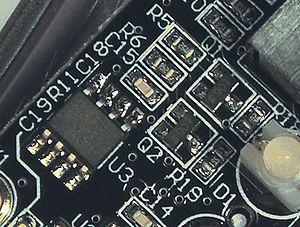
Un circuit électronique est un ensemble de composants électroniques interconnectés souvent à l'aide d'un circuit imprimé et dont le but est de remplir une fonction.